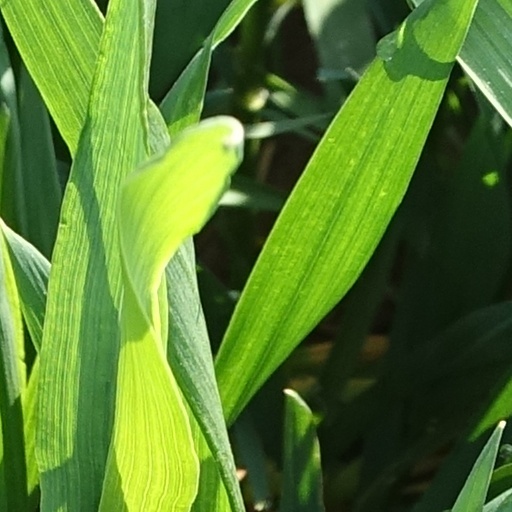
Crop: wheat